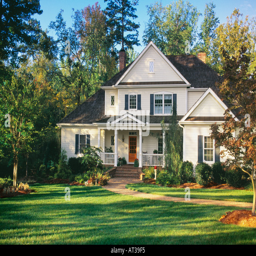
a white story upper middle class suburban house with a concrete driveway on a well landscaped wooded lot